Joseph C. Muhler

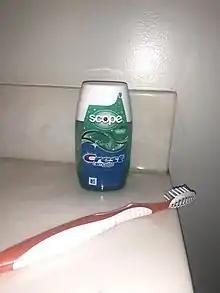

Joseph Charles Muhler (December 22, 1923 – December 24, 1996) was an American biochemist and dentist who was responsible for the development of Crest toothpaste.